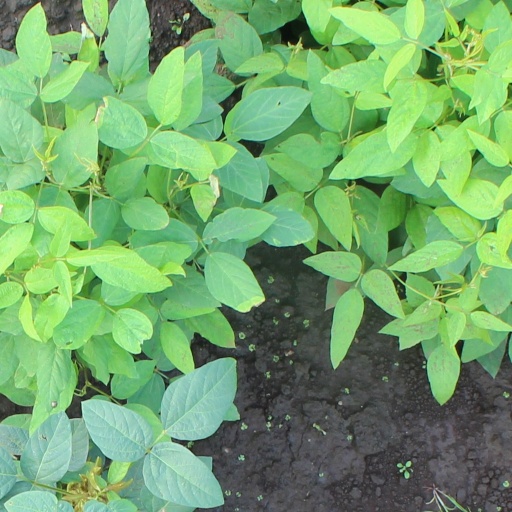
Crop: soybean